Lamellar structure

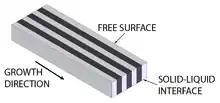
A schematic of a lamellar structure for a eutectic system

In materials science, lamellar structures or microstructures are composed of fine, alternating layers of different materials in the form of lamellae. They are often observed in cases where a phase transition front moves quickly, leaving behind two solid products, as in rapid cooling of eutectic (such as solder) or eutectoid (such as pearlite) systems.